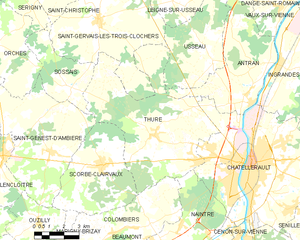
Carte des communes françaises Thuré